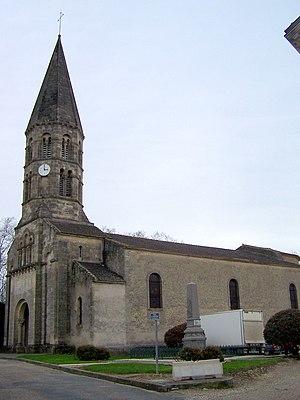
Église de Hure (Gironde, France)
Hure est une commune du Sud-Ouest de la France, située dans le département de la Gironde.